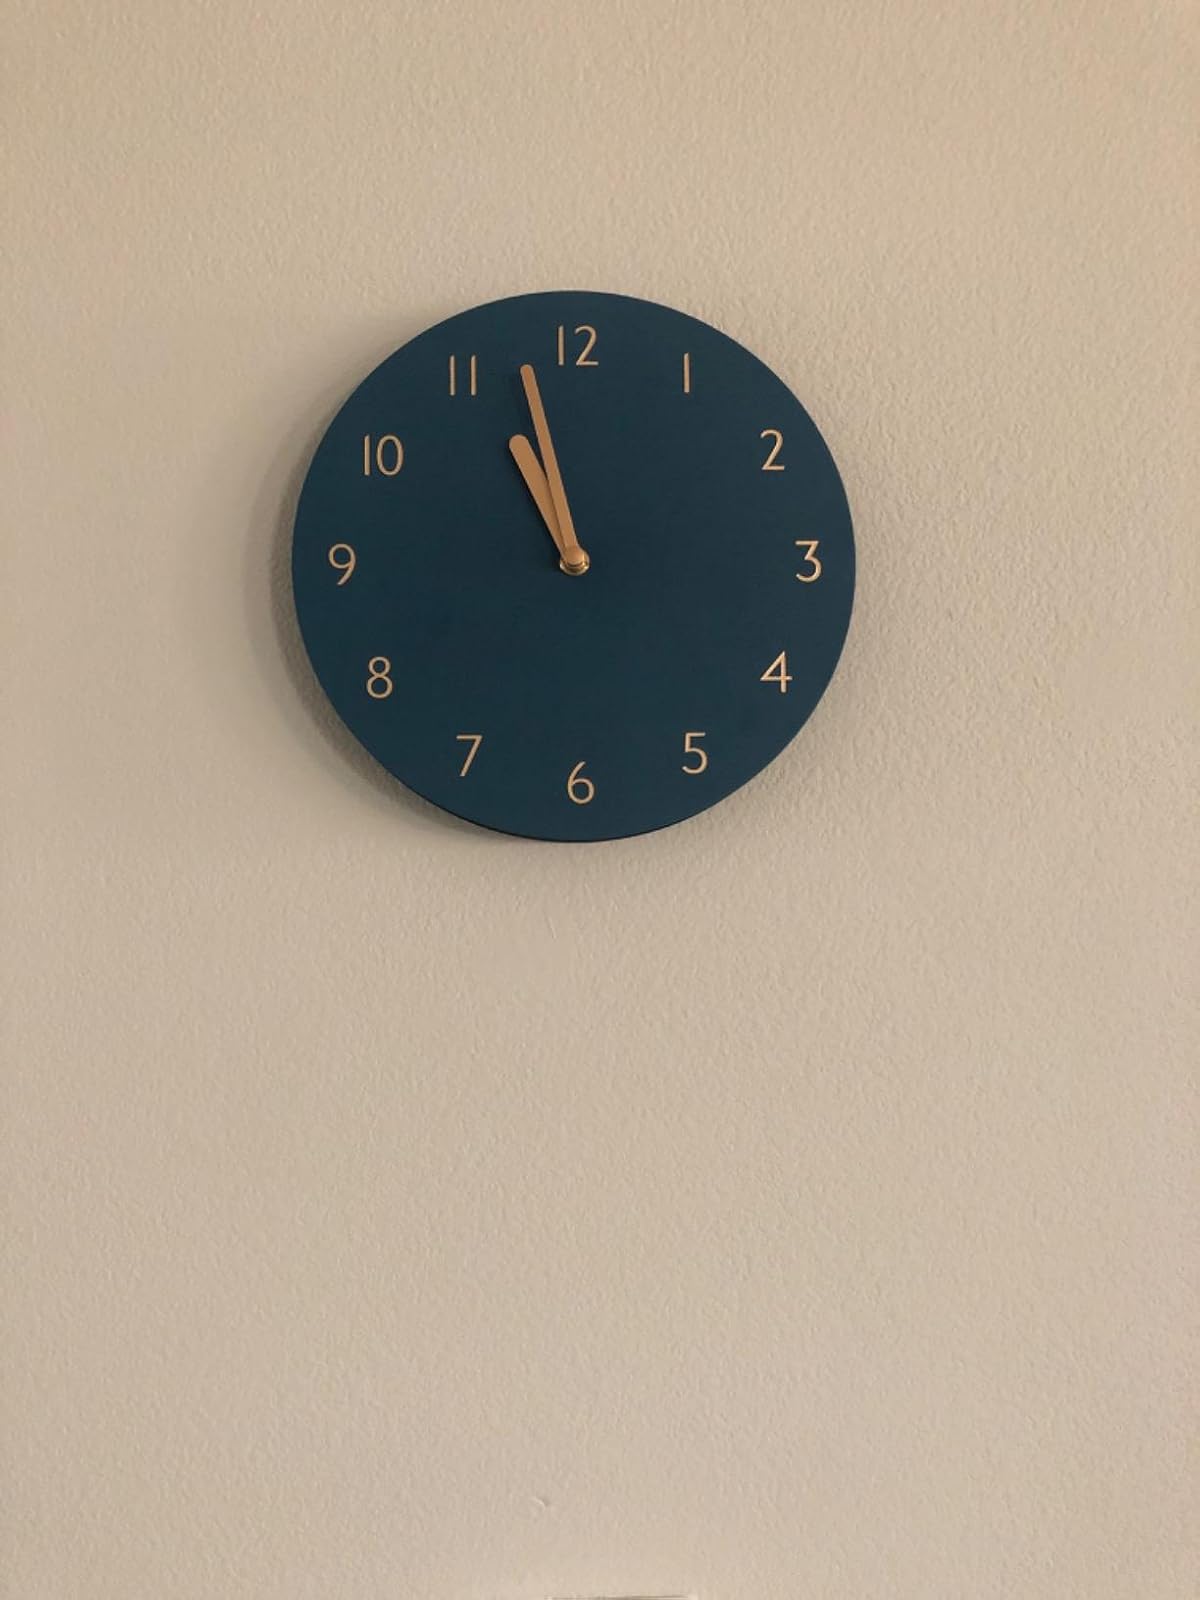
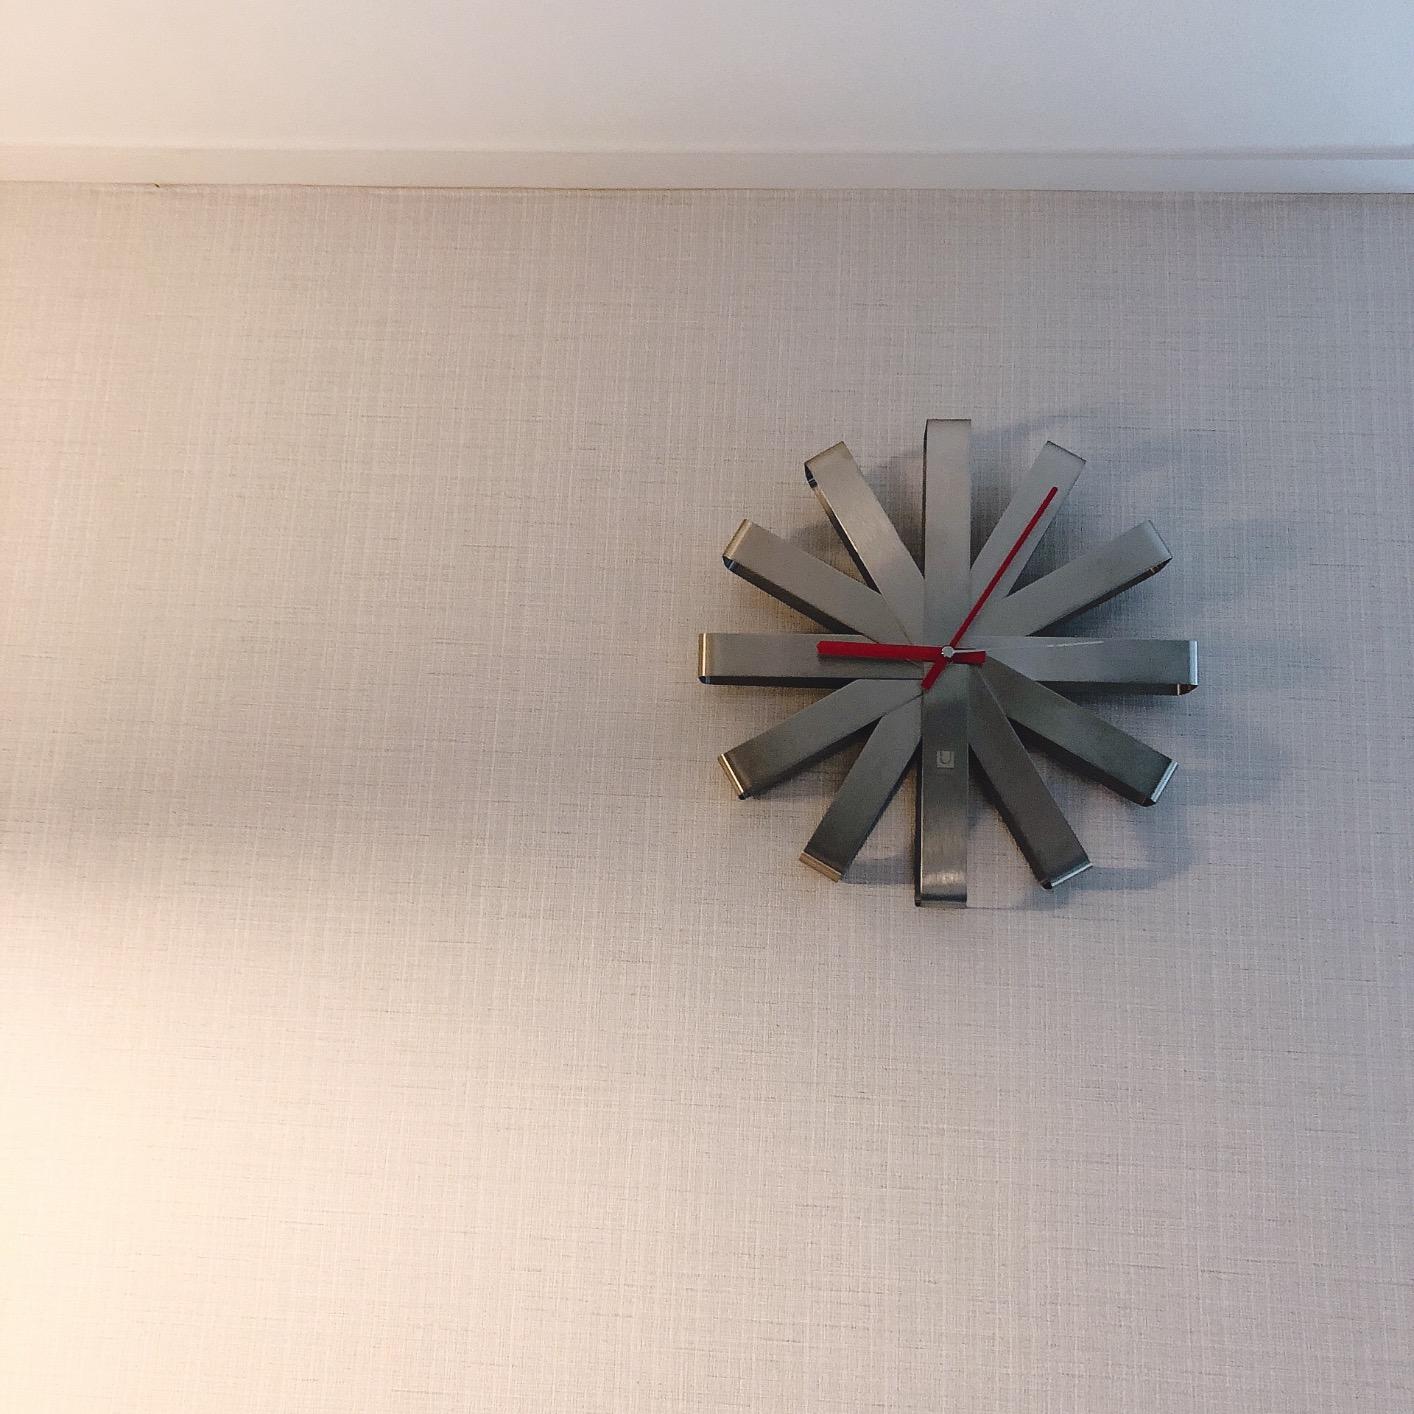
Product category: clock
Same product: no